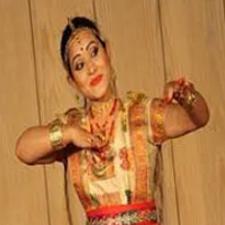
Dance form: sattriya